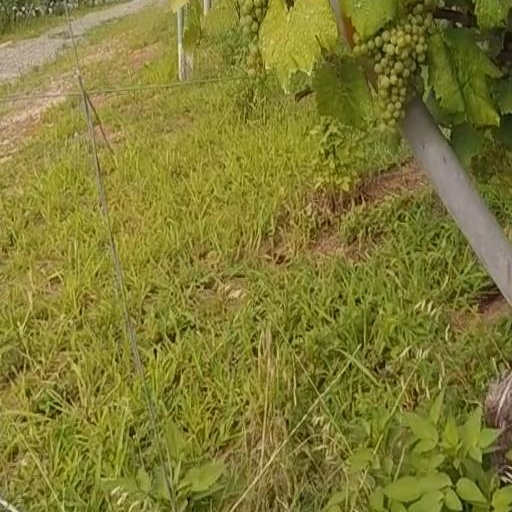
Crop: grape